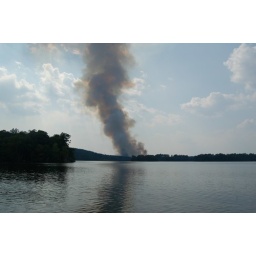
Tucker-town reservoir in North Carolina - forest fire off the river road